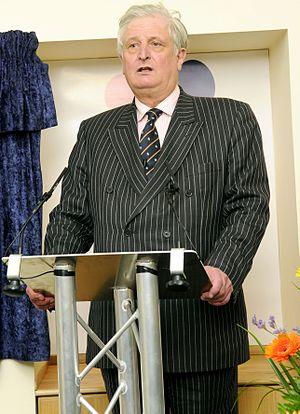
Ceci est une liste de personnes qui ont servi comme Lord Lieutenant du Kent. Depuis 1746, tous les Lords lieutenant ont également été Custos Rotulorum of Kent.